Millie Bailey

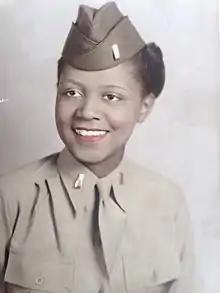
Bailey in 1945

Vivian Mildred Bailey ( Corbett; February 3, 1918 – May 1, 2022) was an American World War II veteran, civil servant, and volunteer. She was a fundraiser for education, health, and military service personnel. Bailey was one of the first African American officers in the Women's Army Corps and served as a commander of the Women's Colored Detachment. Bailey was a division director in the Social Security Administration.